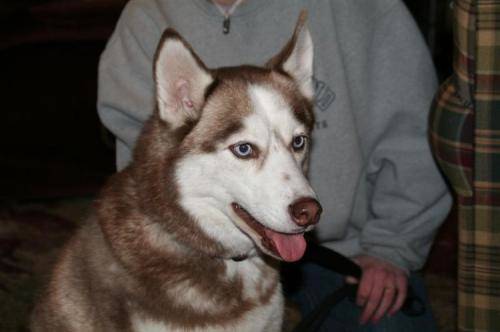
Label: dog